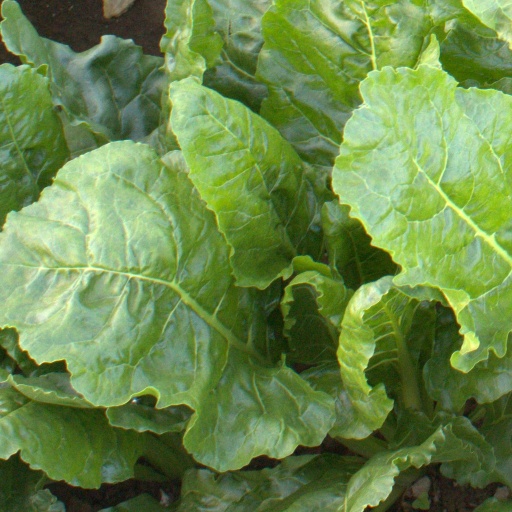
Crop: sugar beet